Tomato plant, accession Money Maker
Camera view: horizontal (90 deg, fisheye); turntable rotation: 210 degrees
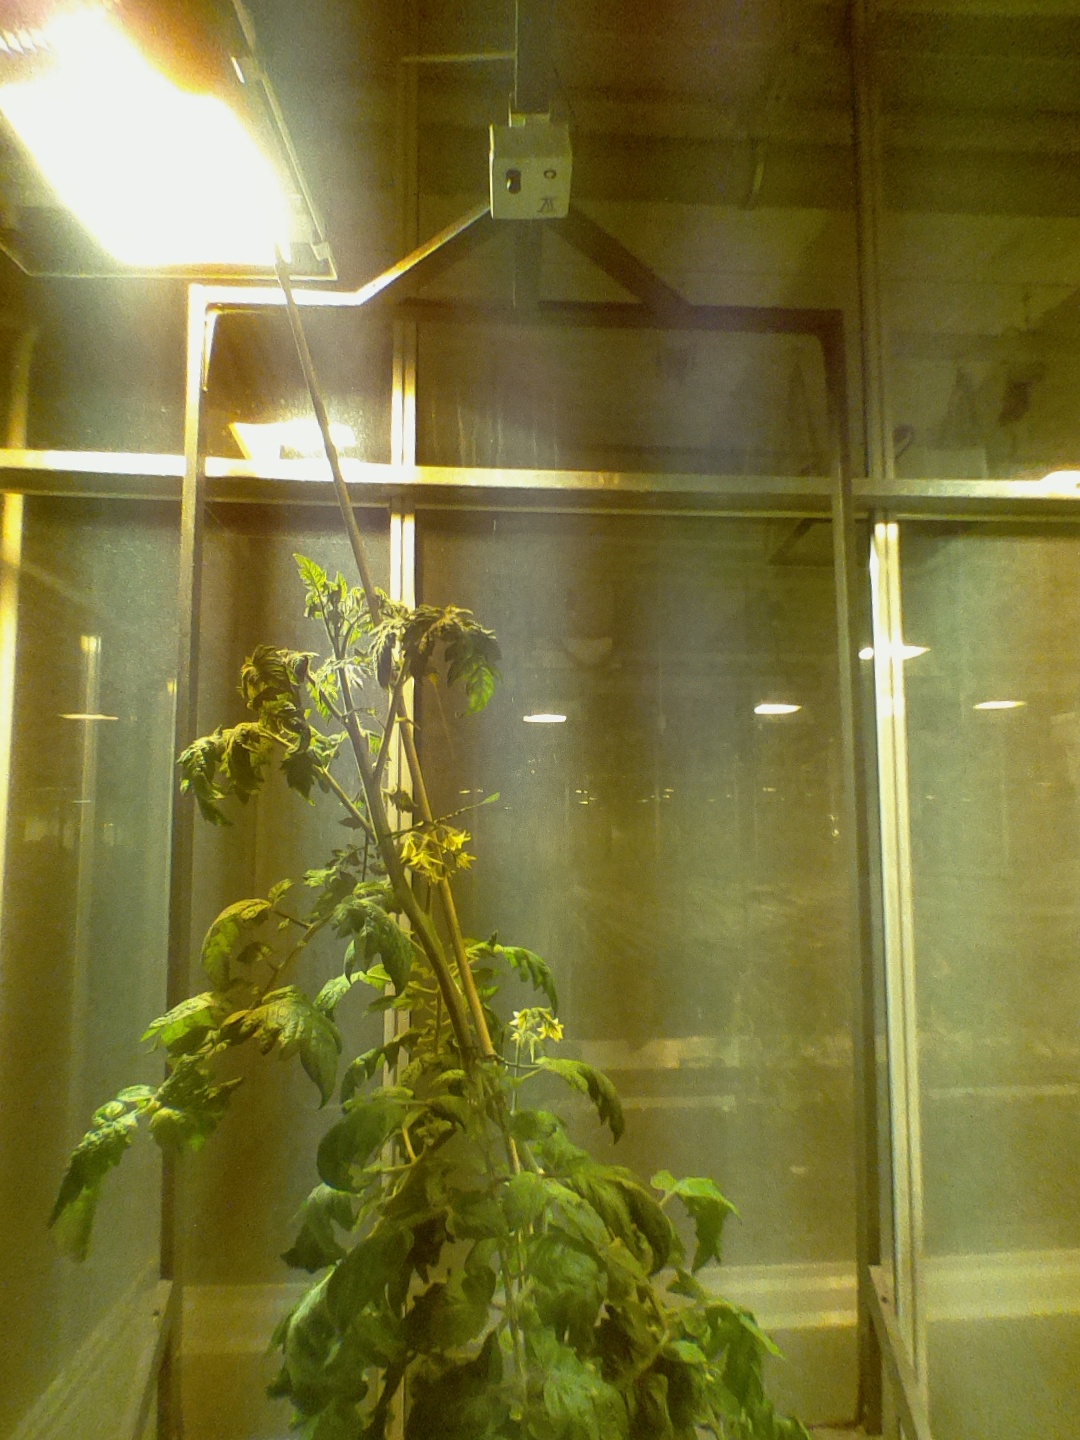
BBCH growth stage 69: End of flowering, 90%-100% of flowers open, more petals falling